UCF Knights men's basketball

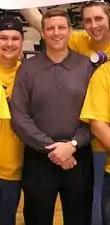
Former Head Coach Kirk Speraw with fans.

Following the departure of Joe Dean, on July 28, 1993, Kirk Speraw, an assistant coach at Florida, was hired as the Knights new head coach. During his 17-year tenure, Speraw led the Knights to four Atlantic Sun Conference tournament champions, one regular season championship, and their first four NCAA tournament appearances (94, 96, 04, 05).